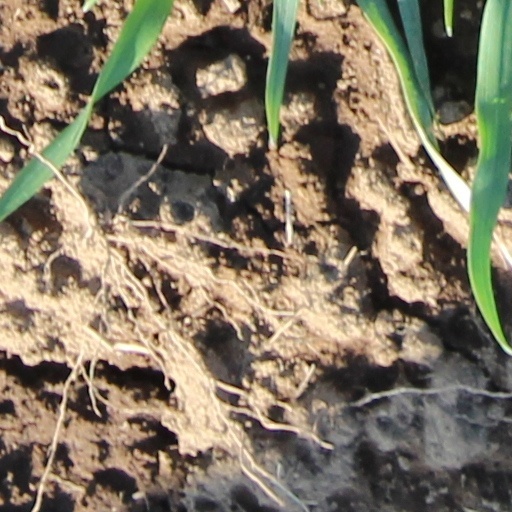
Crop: wheat